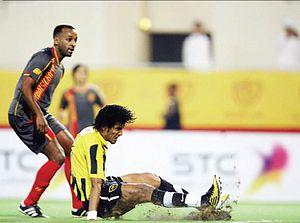
Naif Hazazi est un footballeur international saoudien né à Djeddah le 27 juillet 1988. Il joue au Al-Ittihad.